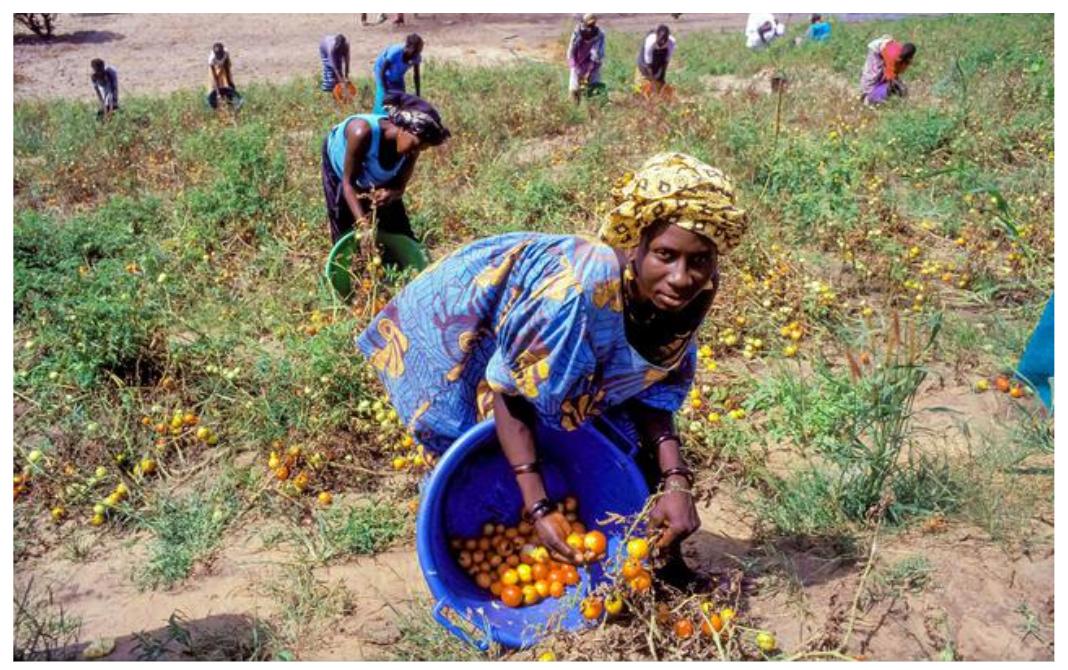
Wakulima wakiwa katika shamba la zao la nyanya, wakiwa katika uvunaji wa zao hilo kwa kuzichuma kutoka katika mimea, na kuziweka kwenye makarai, ili kupelekwa masokoni tayari kwa mauzo.